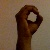
The image shows a hand gesture representing the letter 'O' in Indian Sign Language.